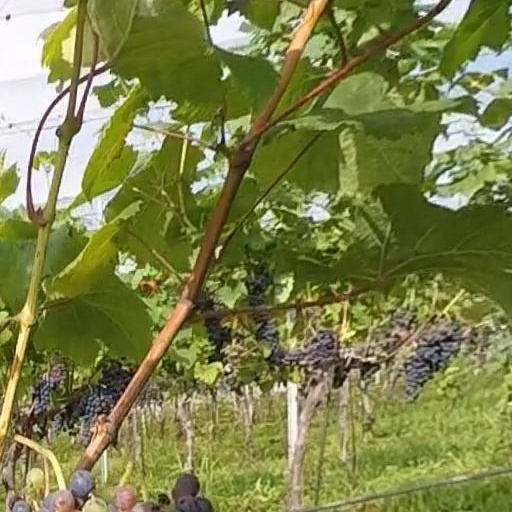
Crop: grape